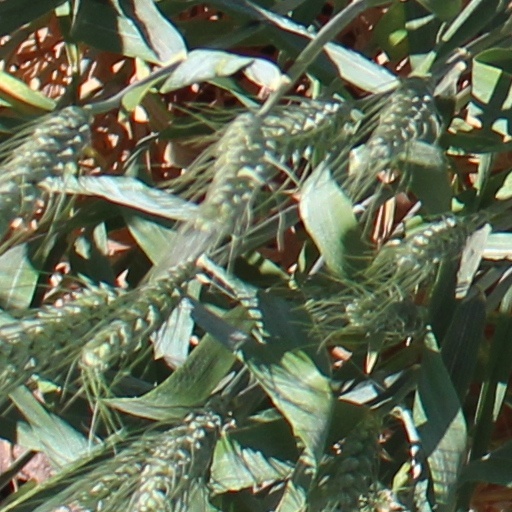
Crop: wheat